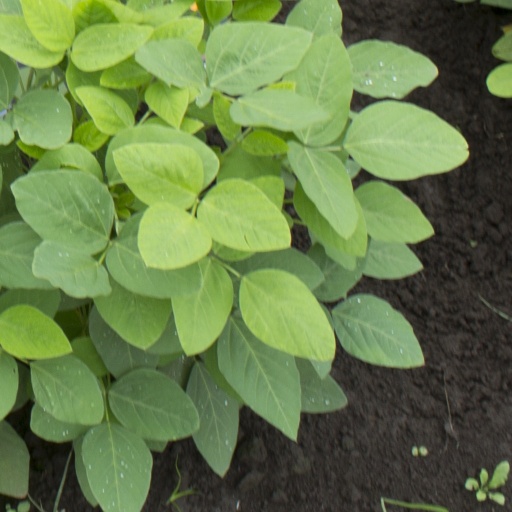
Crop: soybean